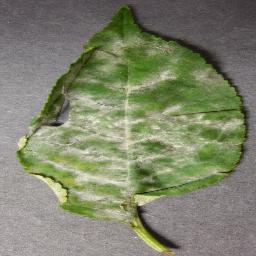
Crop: cherry
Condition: (including_sour)_powdery_mildew